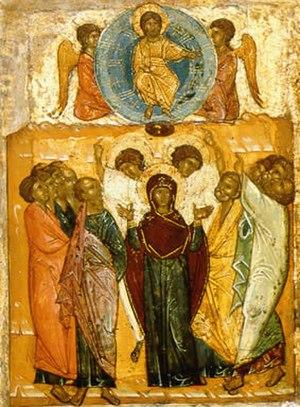
L’Ascension est une fête chrétienne célébrée le quarantième jour à partir de Pâques. Elle marque la dernière rencontre de Jésus avec ses disciples après sa résurrection et son élévation au ciel. Elle exprime un nouveau mode de présence du Christ, qui n'est plus visible dans le monde terrestre, mais demeure présent dans les sacrements. Elle annonce également la venue du Saint-Esprit dix jours plus tard et la formation de l'Église à l'occasion de la fête de la Pentecôte. Elle préfigure enfin pour les chrétiens la vie éternelle.